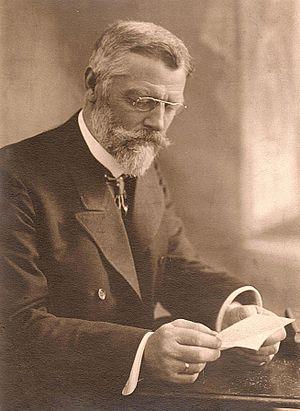
Hermann Eberhard est un explorateur allemand qui parcourut la Patagonie occidentale et découvrit, notamment, le monument naturel Cueva del Milodón.